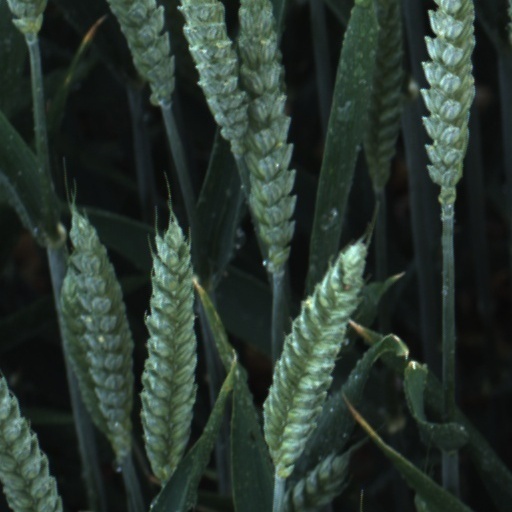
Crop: wheat